Bailando Kids

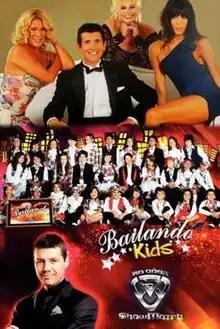
poster of "Bailando Kids"

Bailando Kids is an Argentine dancing competition show on the show "Bailando por un Sueño" (which is, at the same time, the Argentine version of "Dancing with the Stars") involving couples composed of children from 7 to 12 years old who are judged by a jury. It was broadcast by El Trece and the host was Marcelo Tinelli during the first three weeks and then José María Listorti during the next four. It premiered on May 7, 2009 and the season finale was on June 19, 2009. The show was strongly criticized by various sectors for manipulation of the child competitors.